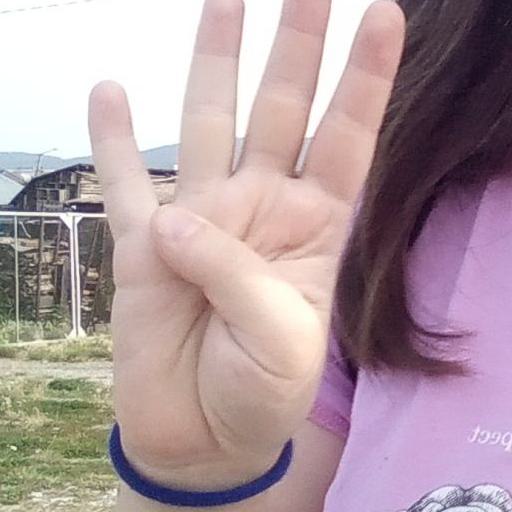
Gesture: four